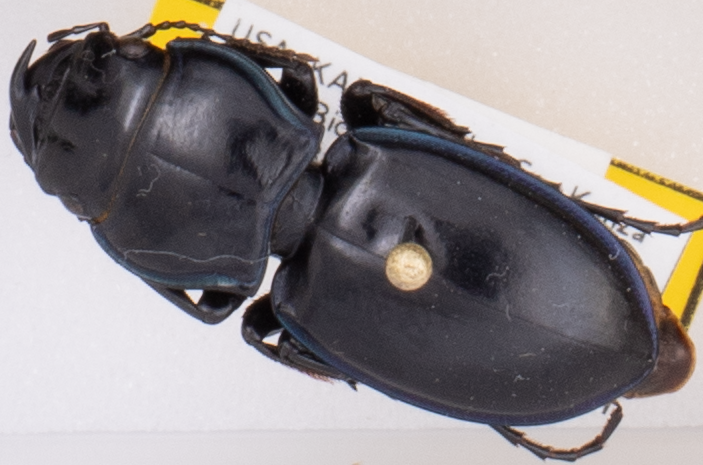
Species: Pasimachus elongatus
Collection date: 2022-08-29
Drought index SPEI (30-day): -1.28
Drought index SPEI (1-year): -0.144
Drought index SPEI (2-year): -0.1